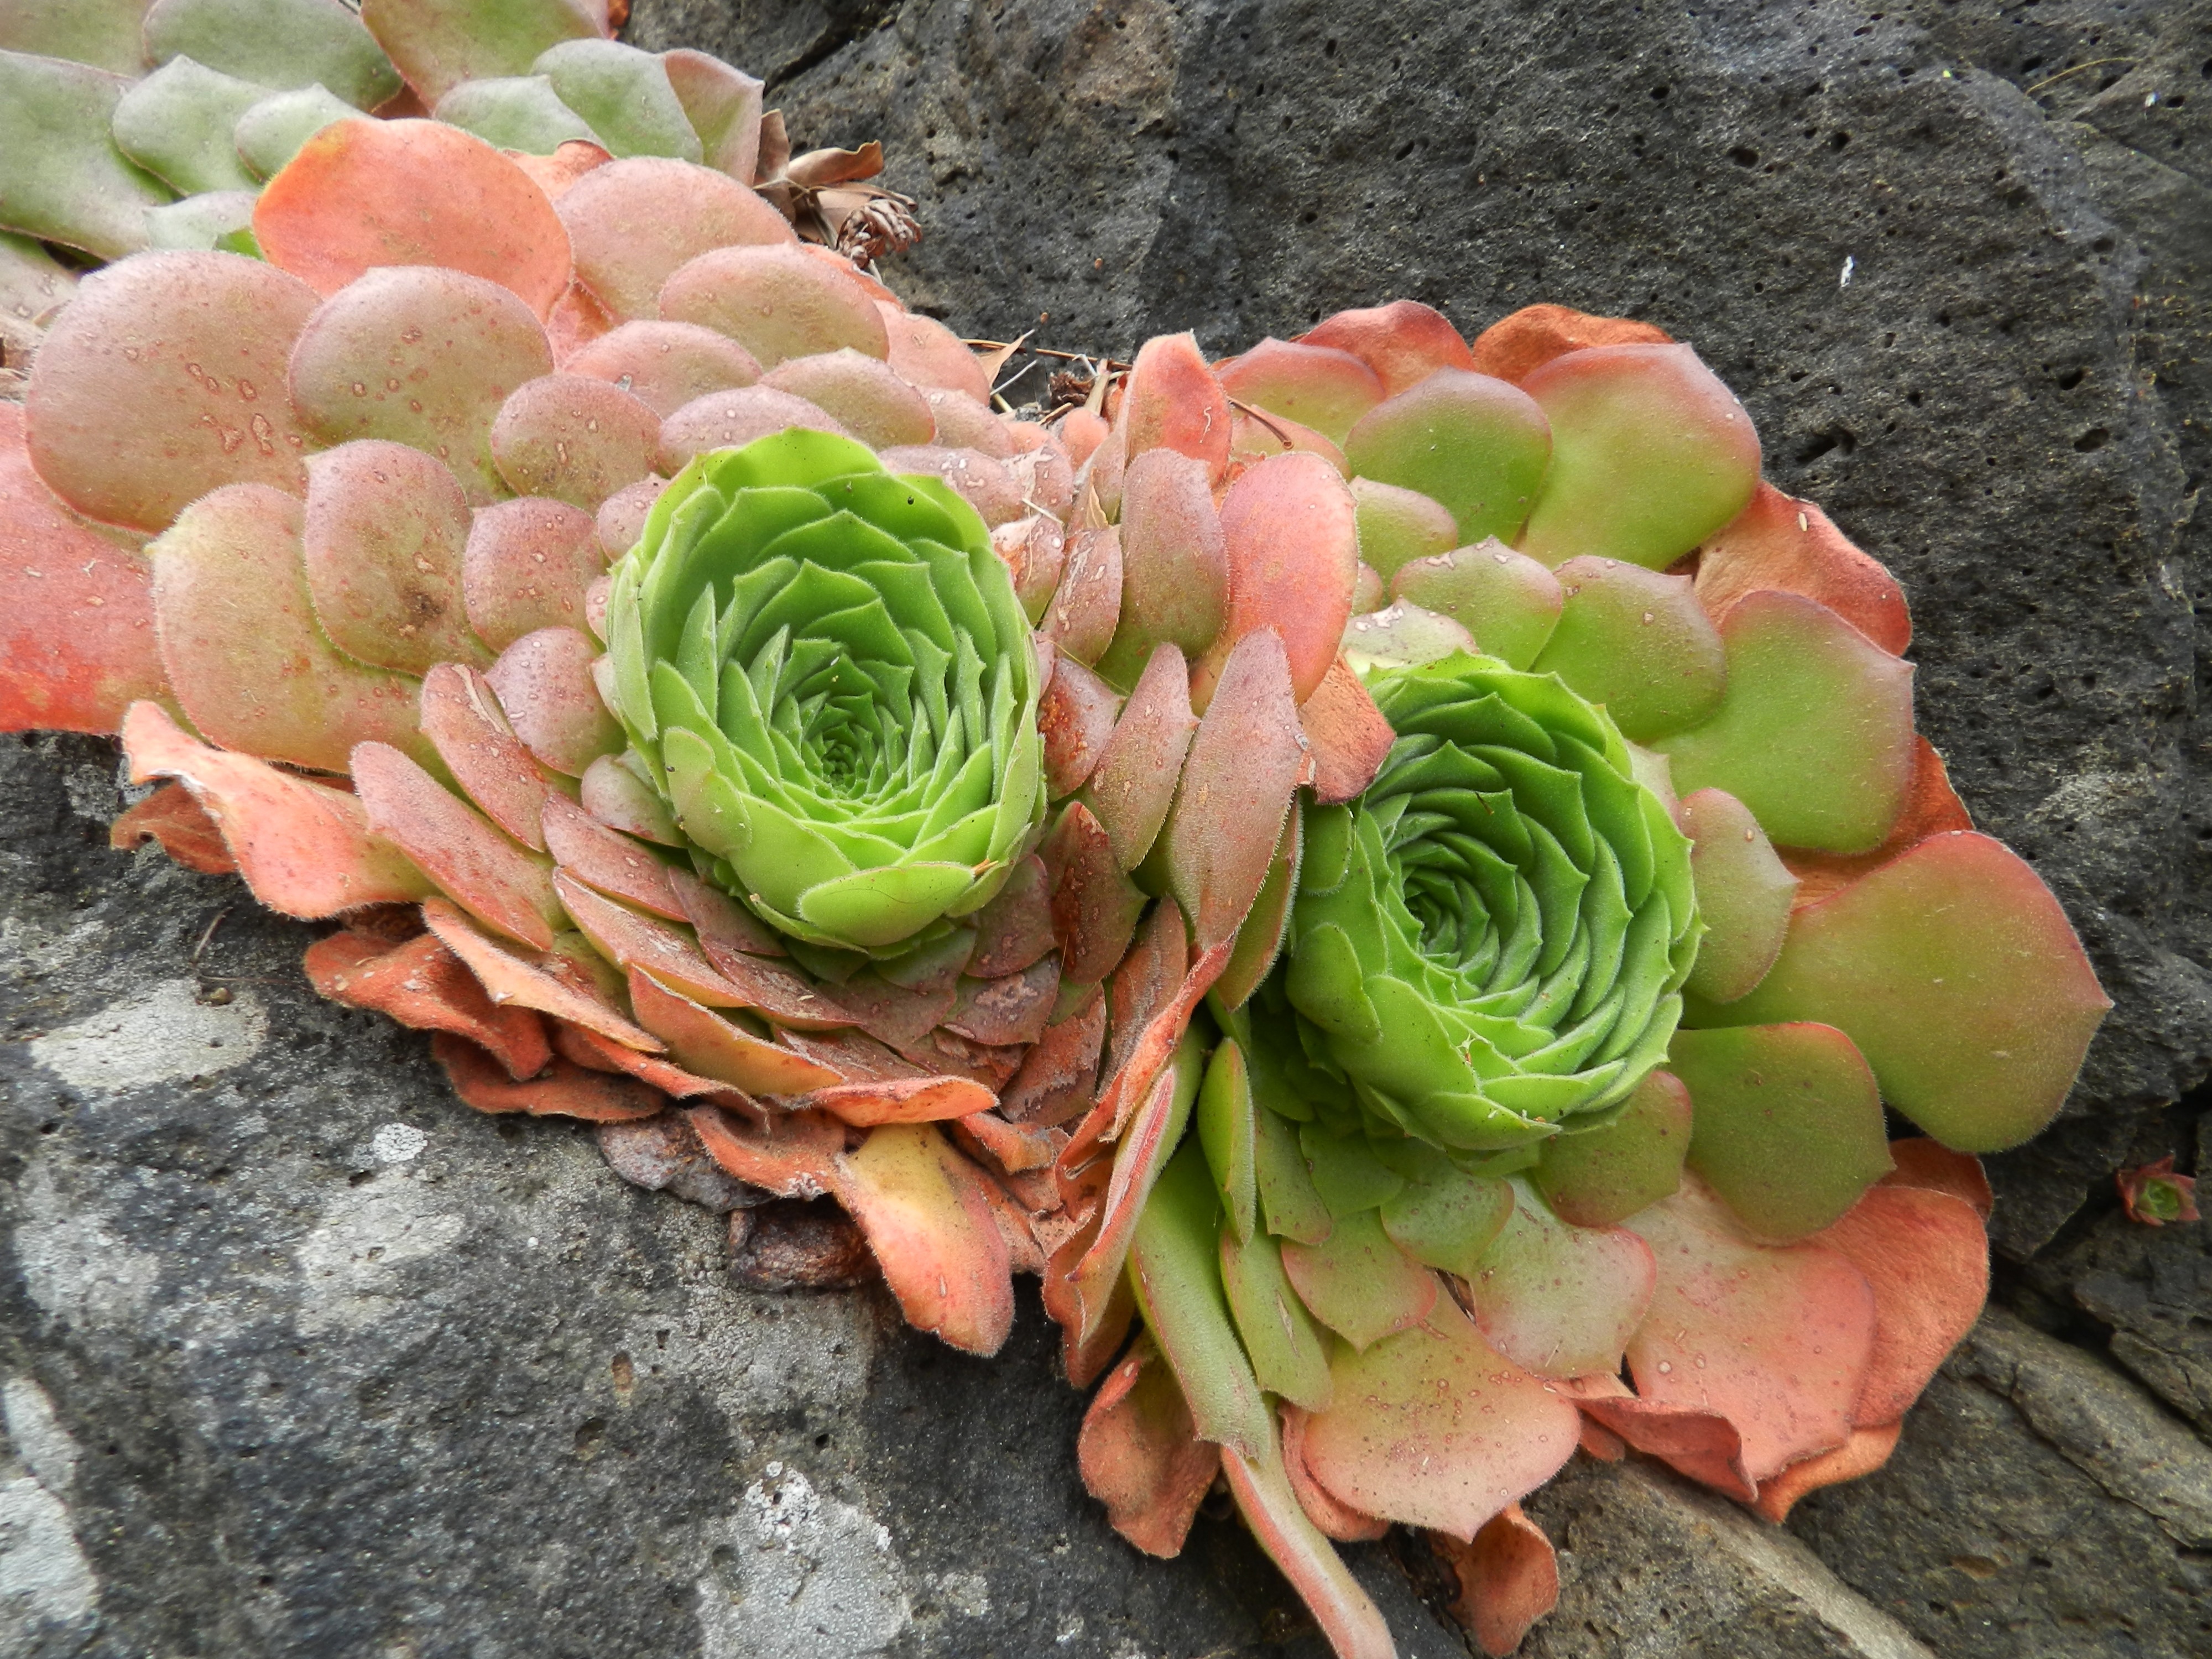
nature, plant, flower, produce, flora, carving, floristry, succulents, flowering plant, flower bouquet, floral design, alpines, land plant, flower arranging